Cold Steel (1921 film)

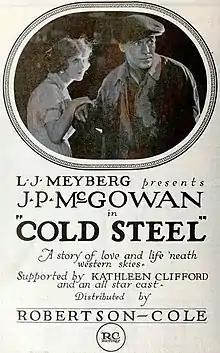

Cold Steel is a 1921 American silent action film directed by Sherwood MacDonald and starring J.P. McGowan, Kathleen Clifford and Stanhope Wheatcroft.